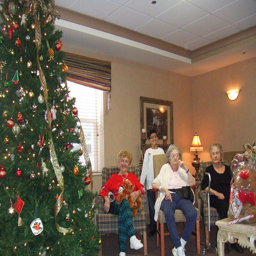
Group of elderly women sitting beside christmas tree
four older ladies sitting by a Christmas tree
A group of people gather around a Christmas tree.
Three senior citizens and a kid are gathering by a Christmas tree.
A photo of women and family in a rest home at Christmas.